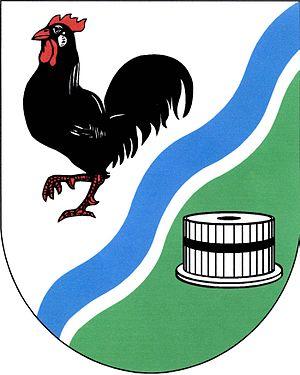
Lubě est une commune du district de Blansko, dans la région de Moravie-du-Sud, en République tchèque. Sa population s'élevait à 96 habitants en 2017.